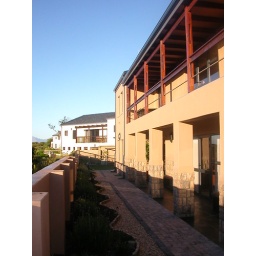
The side of Tash's dads place with table mountain in the background